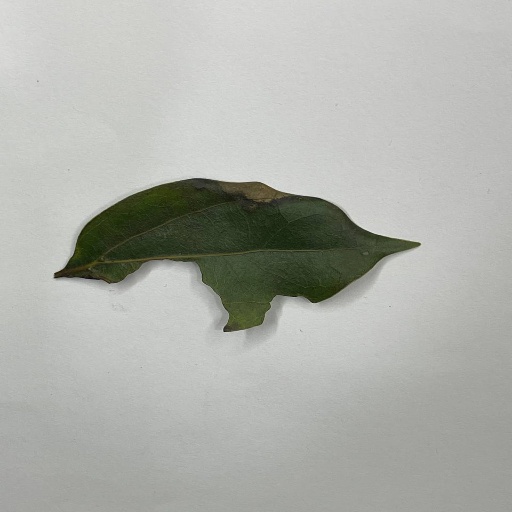
Species: Camphor
Leaf condition: Shot Hole